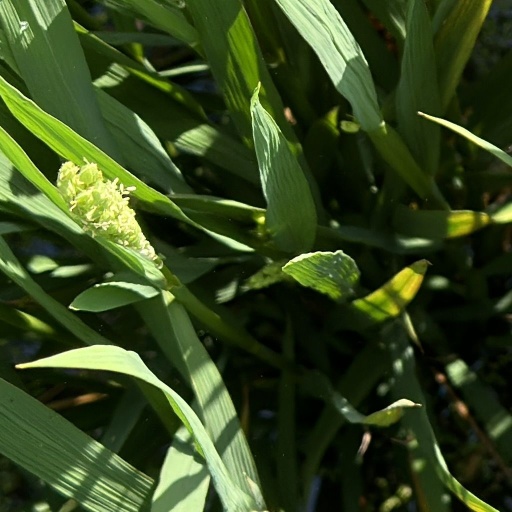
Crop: rice